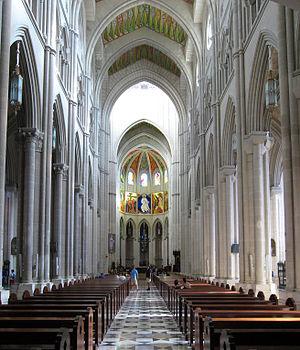
La cathédrale Santa María la Real de la Almudena est la toute récente cathédrale de Madrid, capitale du royaume d'Espagne, construite face au palais royal au cours du XXᵉ siècle. Elle est le siège épiscopal du diocèse de la capitale. C'est une église de 102 mètres de longueur et de 73 mètres de hauteur construite sur base d'un mélange de différents styles : néoclassique à l'extérieur, néogothique à l'intérieur et néoroman dans la crypte.